SMS Hela

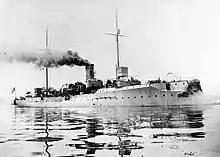
early in her career

's crew consisted of 7 officers and 171 enlisted men as completed and later increased to 8 officers and 187 enlisted men. She carried a number of small boats, including one barge, one yawl, and three dinghies. Later in her career, the barge was exchanged for a picket boat. was very seaworthy, but she rolled badly (having a metacentric height of ) and tended to ship a significant amount of water in a head sea because she was slightly bow-heavy. Steering was controlled by a single rudder; she had average maneuverability.